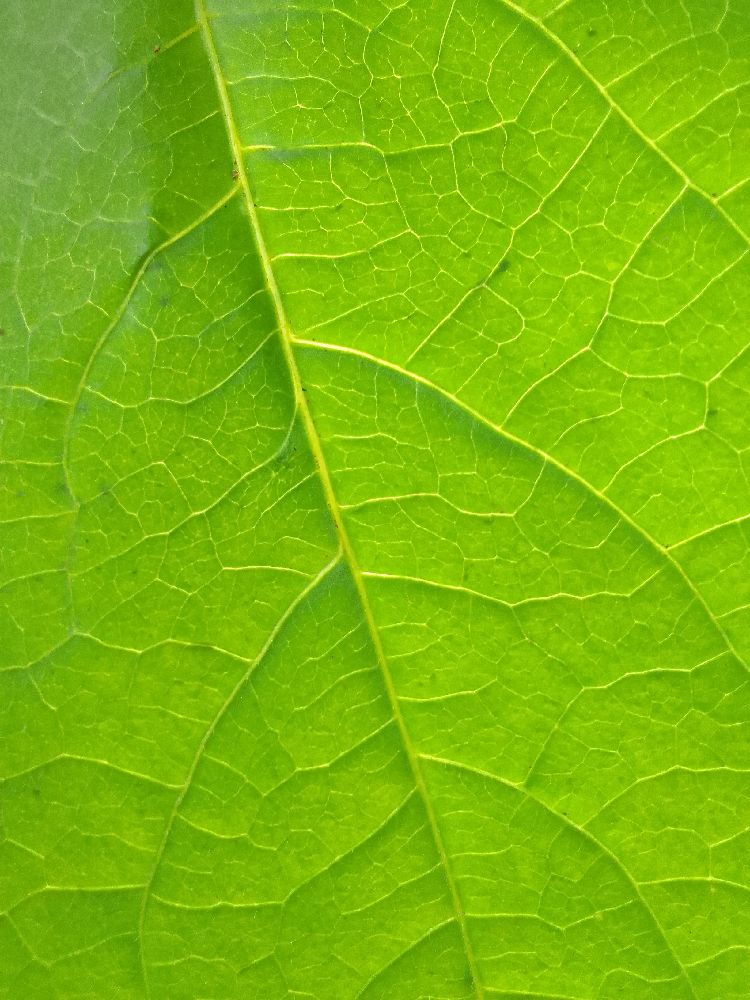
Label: healthy